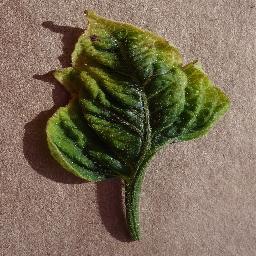
Label: Tomato___Tomato_Yellow_Leaf_Curl_Virus